High Luminosity Large Hadron Collider

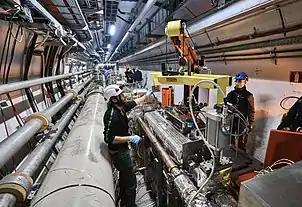
Collimator installation in the LHC ring at Point 1, 2018

The HL-LHC project was initiated in 2010, and the following has been the timeline till 2020, followed by the tentative future stages.